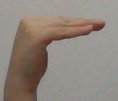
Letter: haa